Dave Levin

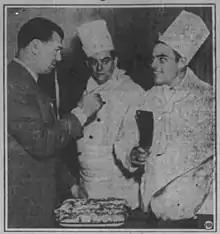
Dave Levin(far right) as a special guest with Jack Dempsey(far left) and his chef(center) at Dempsey's restaurant June 1936.

Levin's first title defense would come on June 29 in Philadelphia, PA against Joe Savoldi. Levin would win in 28 minutes and 21 seconds.